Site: brandenburg
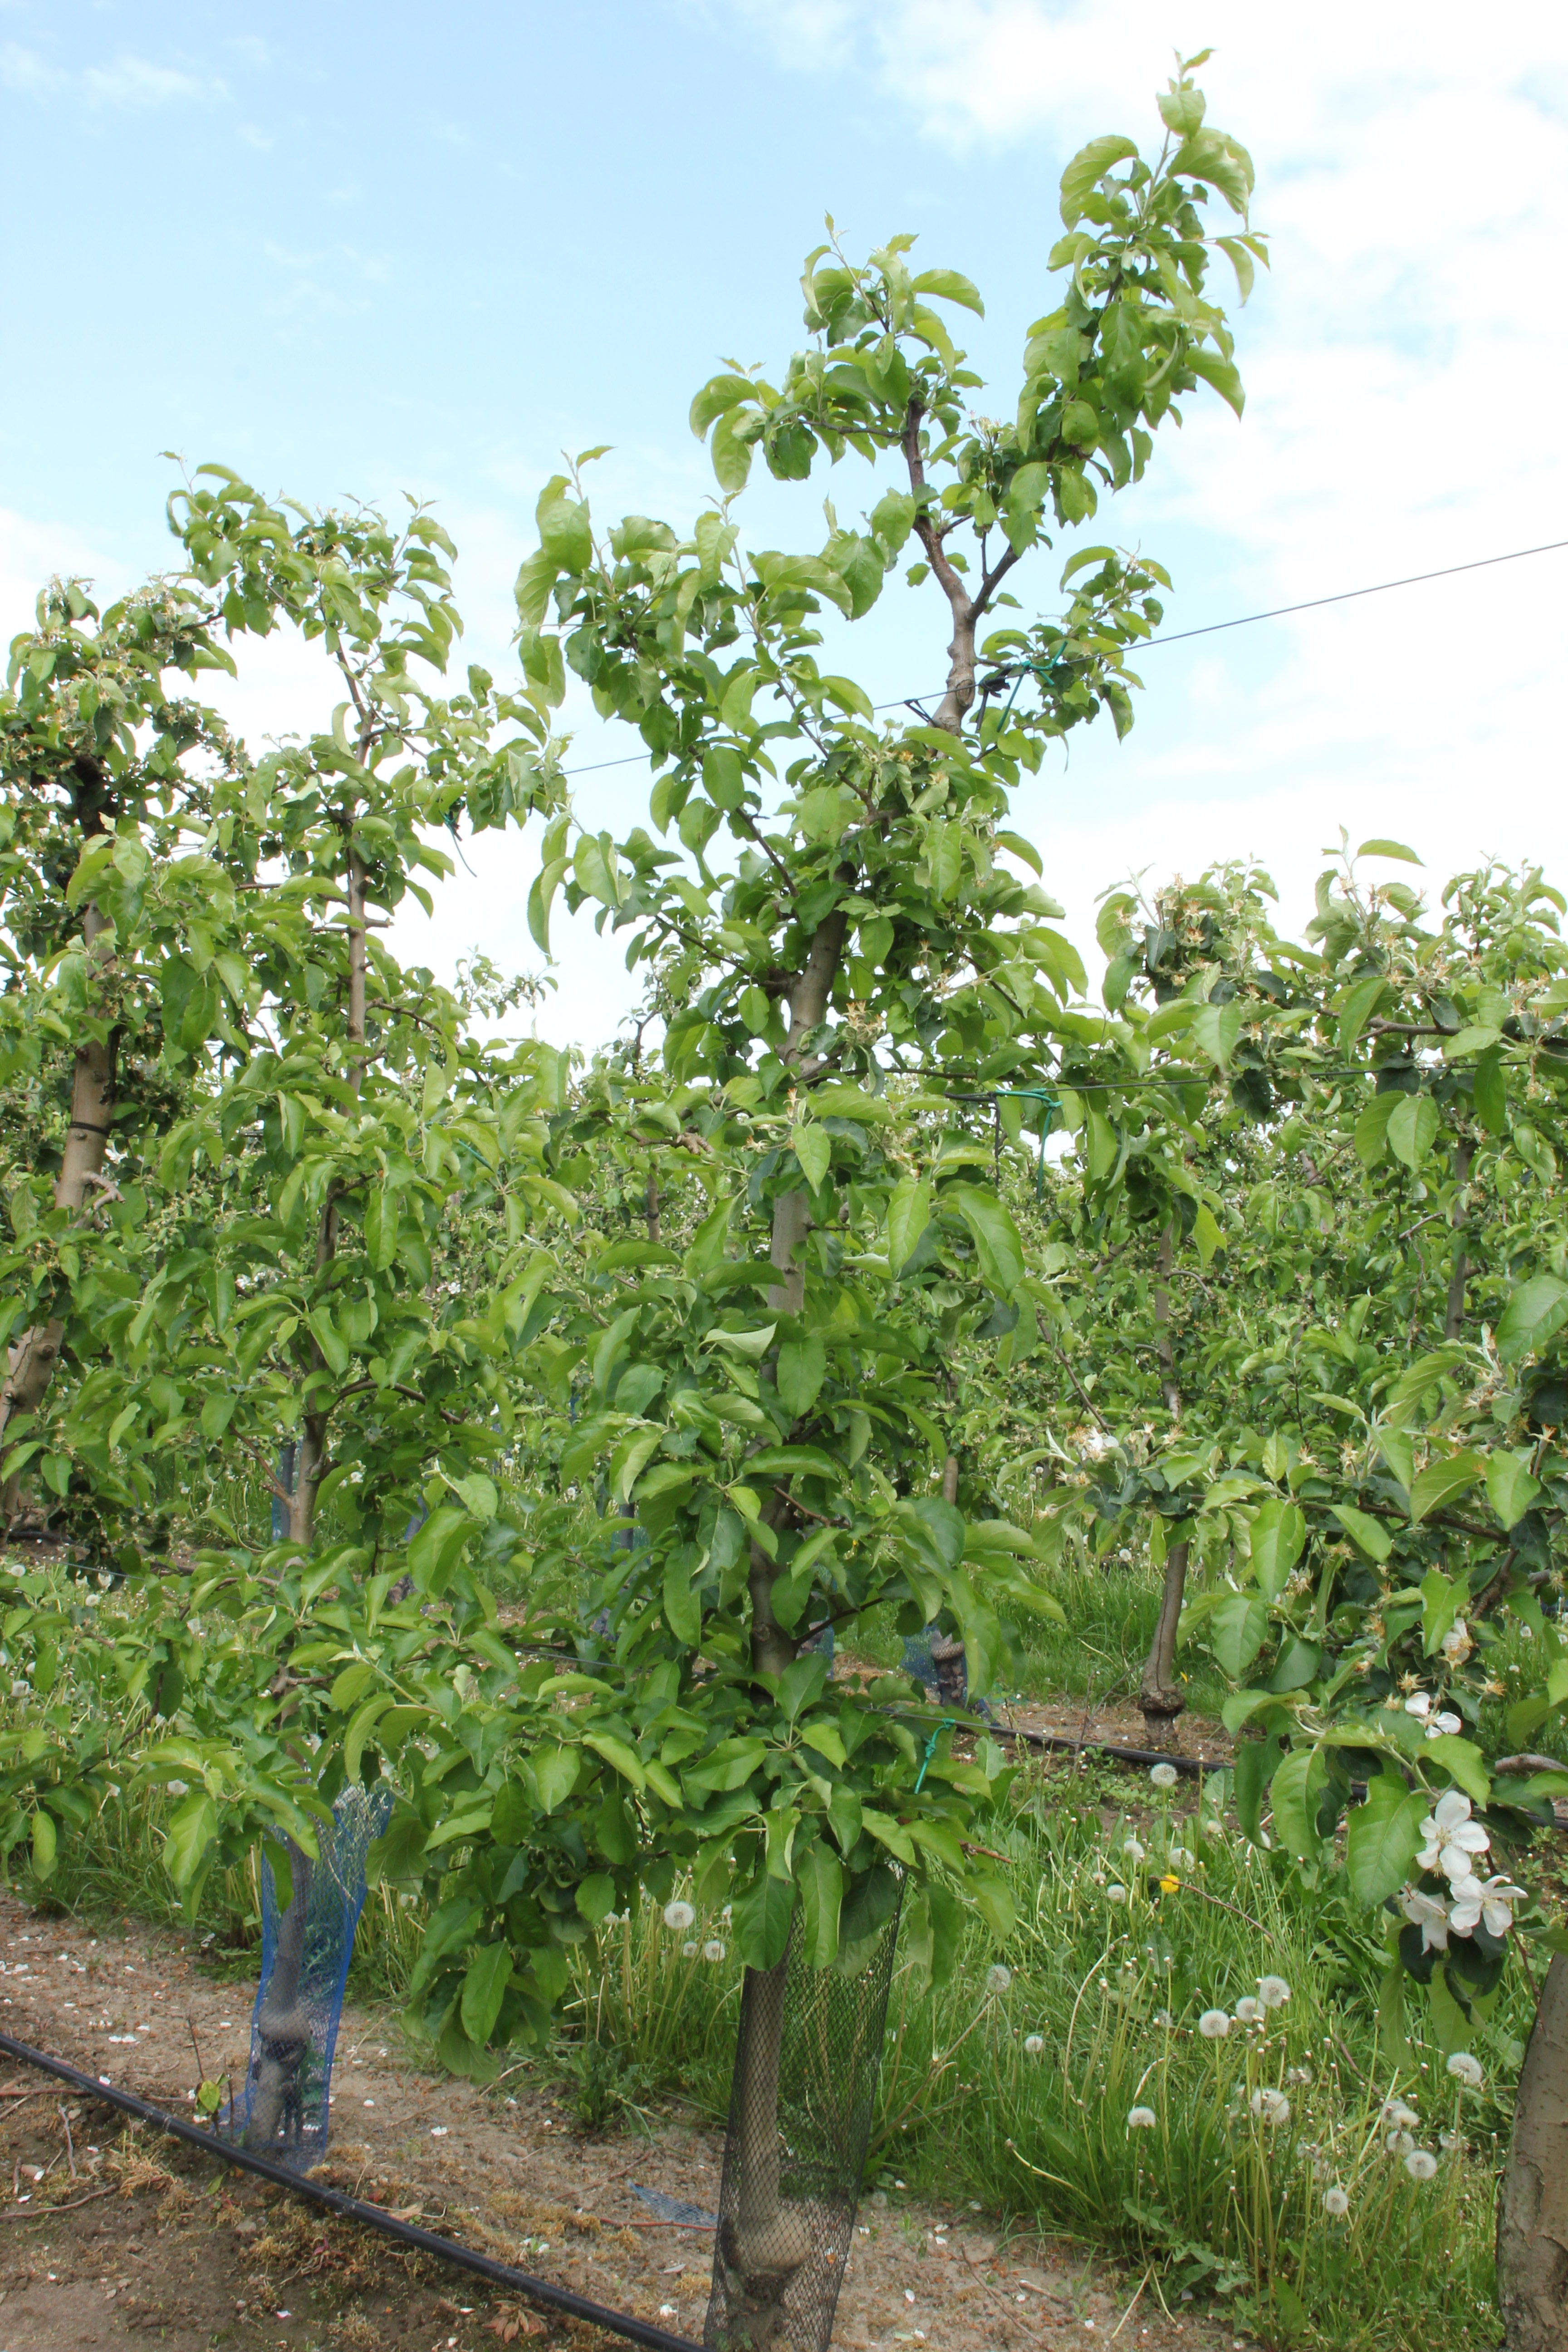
Growth stage (BBCH 67): Flowering